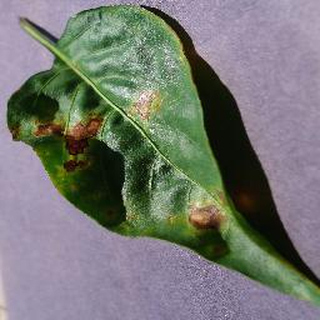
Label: bell_pepper_bacterial_spot